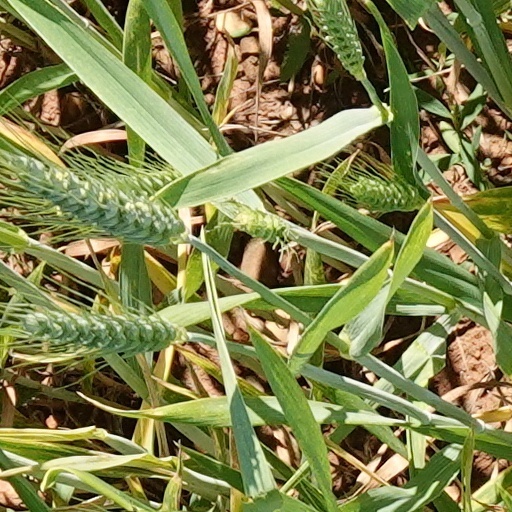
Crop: wheat